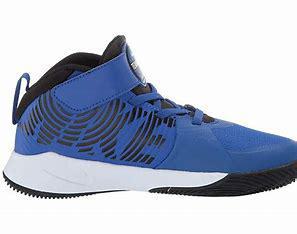
Brand: Nike
Model: Team Hustle D 9